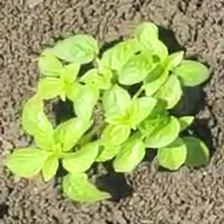
Weed species: Lamber_Quarter_plant(Chenopodium )